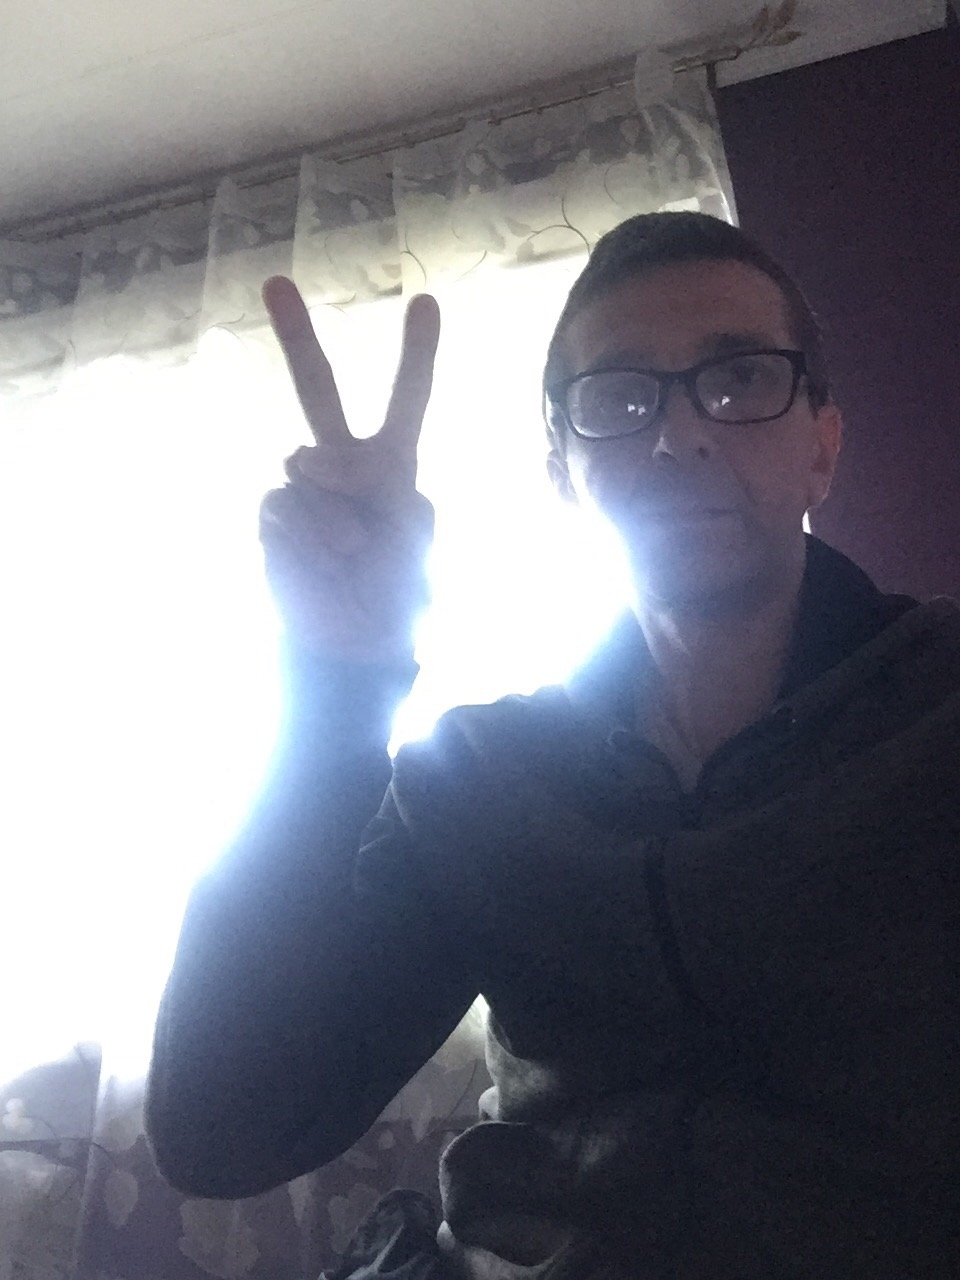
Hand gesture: peace